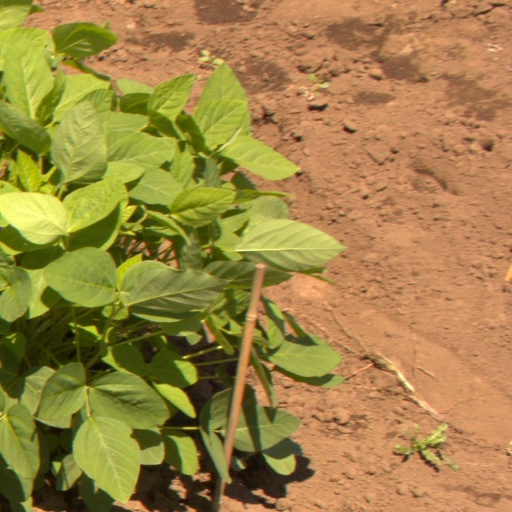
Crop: soybean